List of air rage incidents

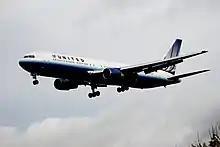
United Airlines Flight 976

Air rage occurs when airline personnel or passengers act violently or disruptively towards others. When these incidents have occurred in flight, they have often required the pilots to divert and make an emergency landing in order to remove the individual(s), as the safety of those on board cannot be guaranteed otherwise. On the ground they have led to delayed departures. In the case of unruly passengers, the incidents have resulted in criminal charges; unruly crew often face disciplinary action including termination and, in some cases, charges as well.